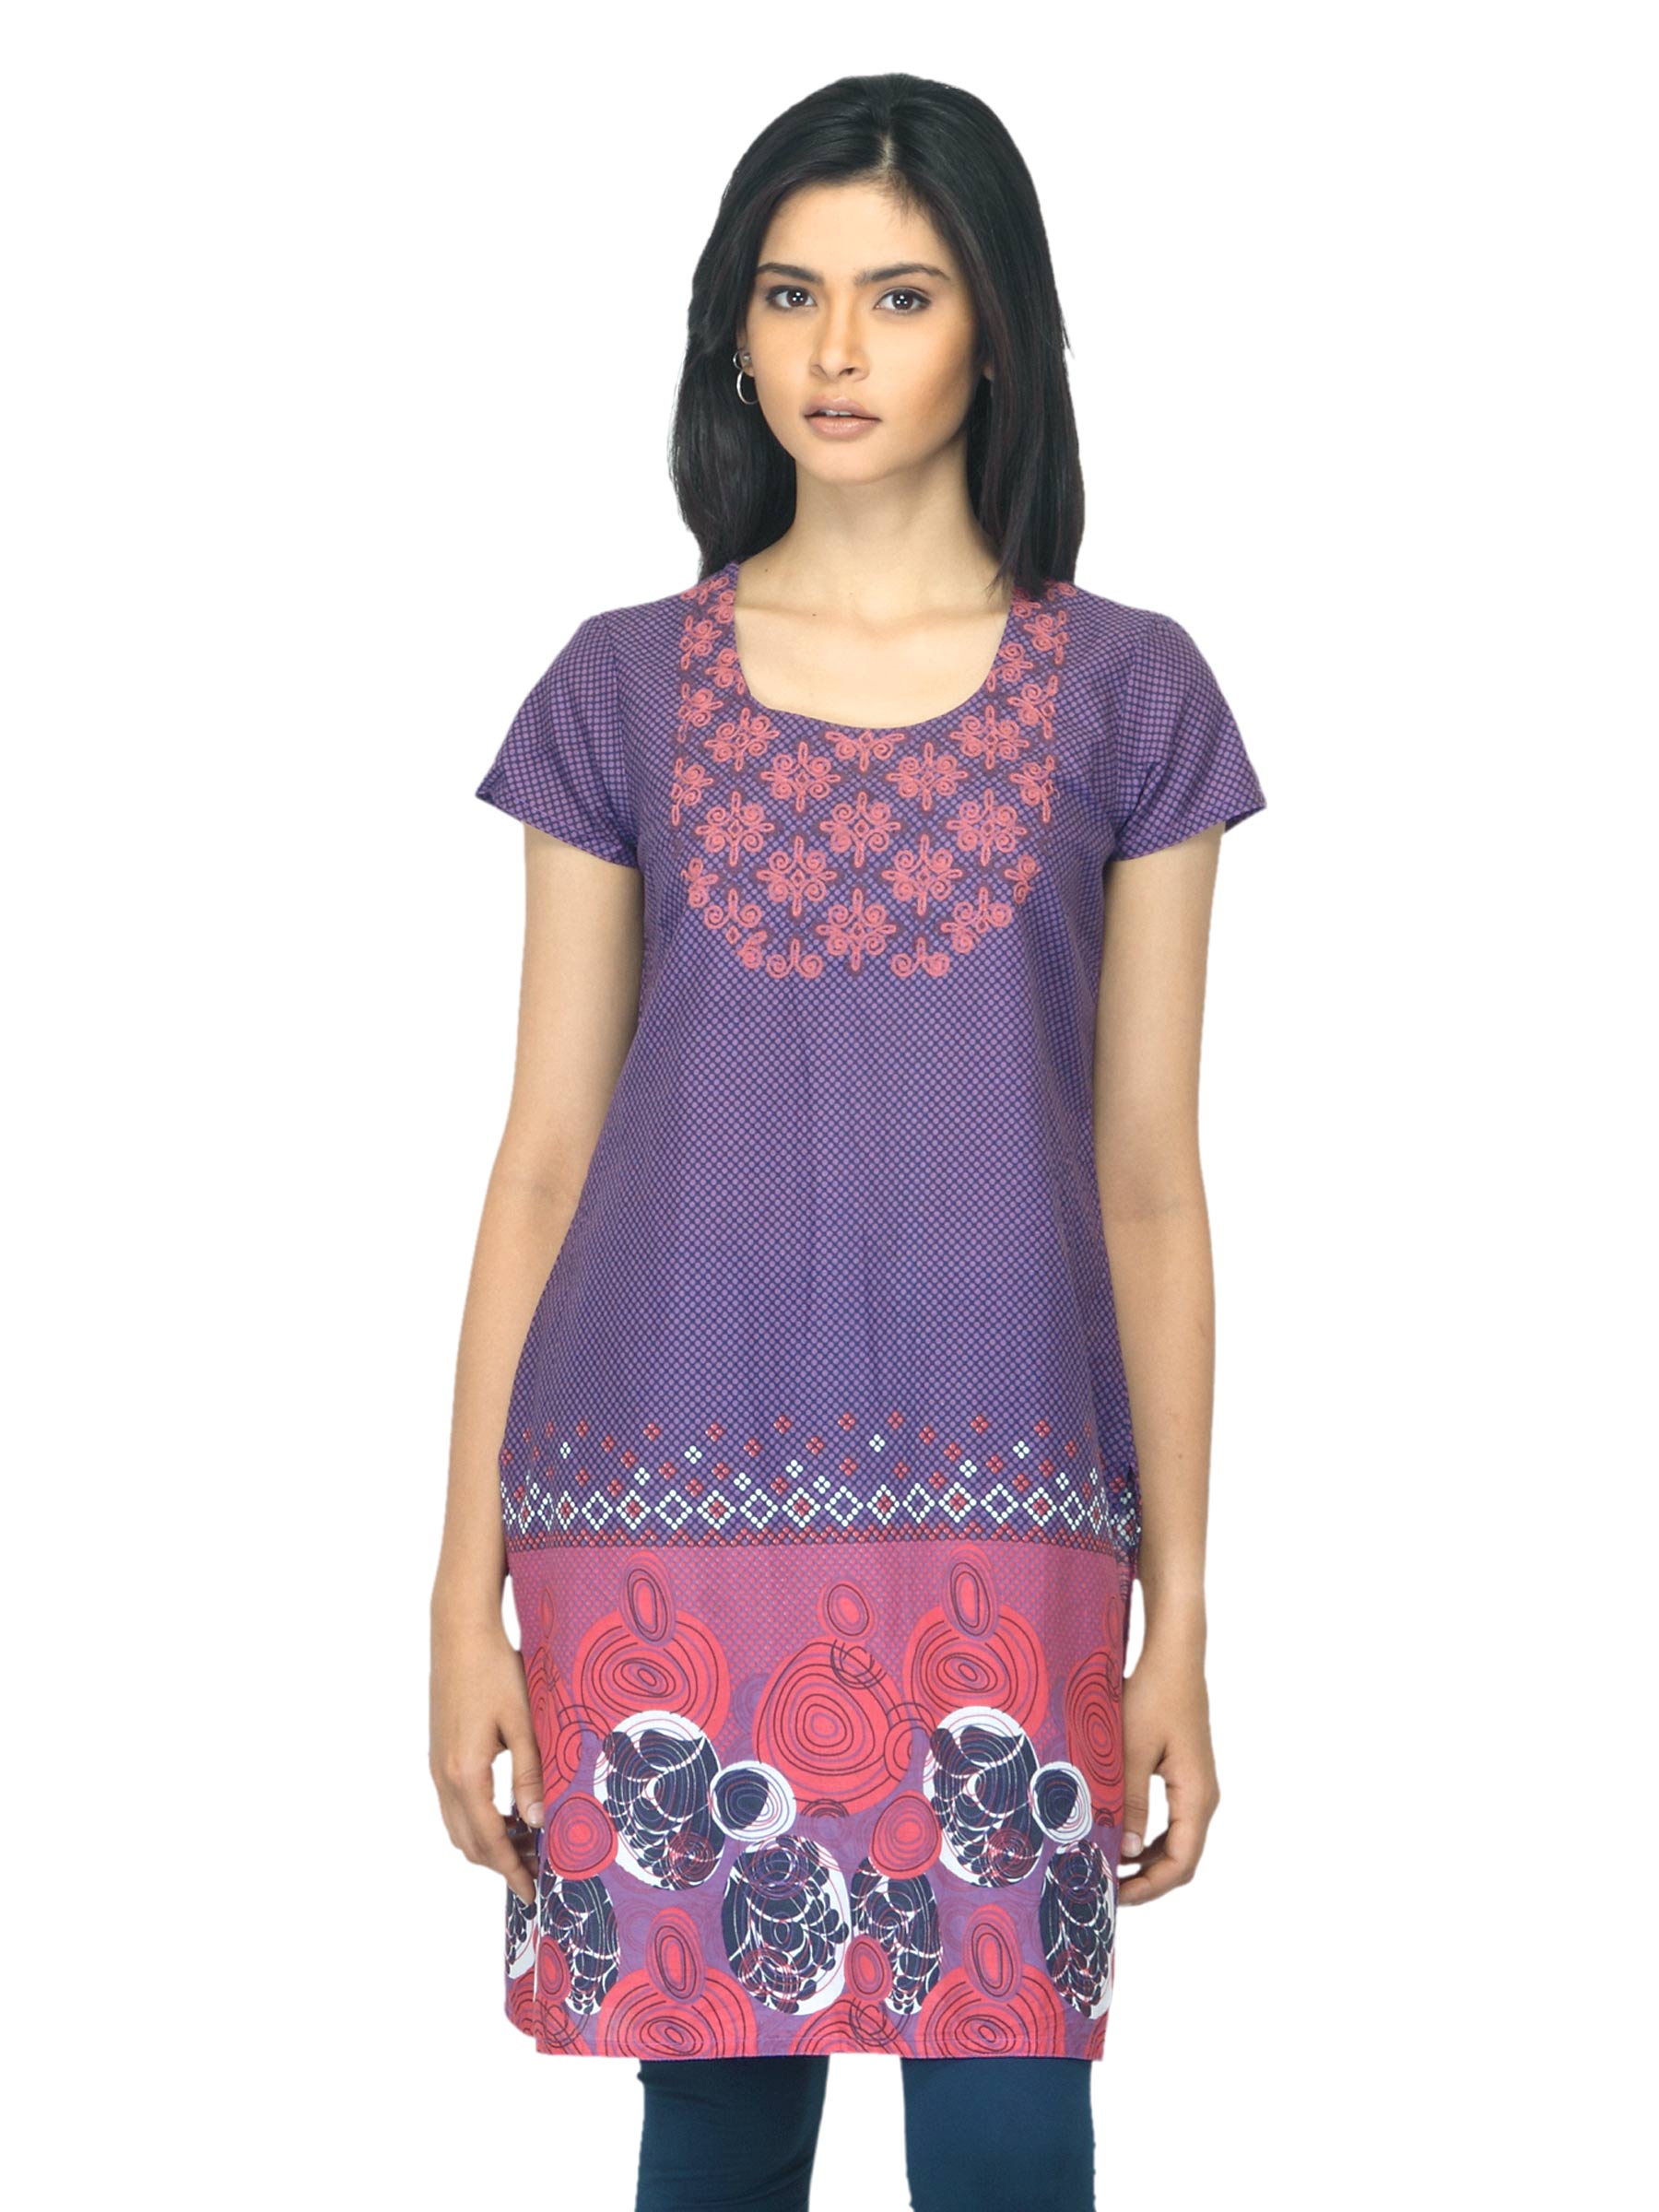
Folklore Women Printed Purple Kurta
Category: Apparel / Topwear / Kurtas
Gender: Women
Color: Purple
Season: Summer 2012
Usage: Ethnic